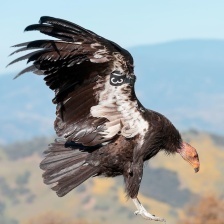
Species: CALIFORNIA CONDOR
Scientific name: GYMNOGYPS CALIFORNIANUS
ImageNet parent category: vulture